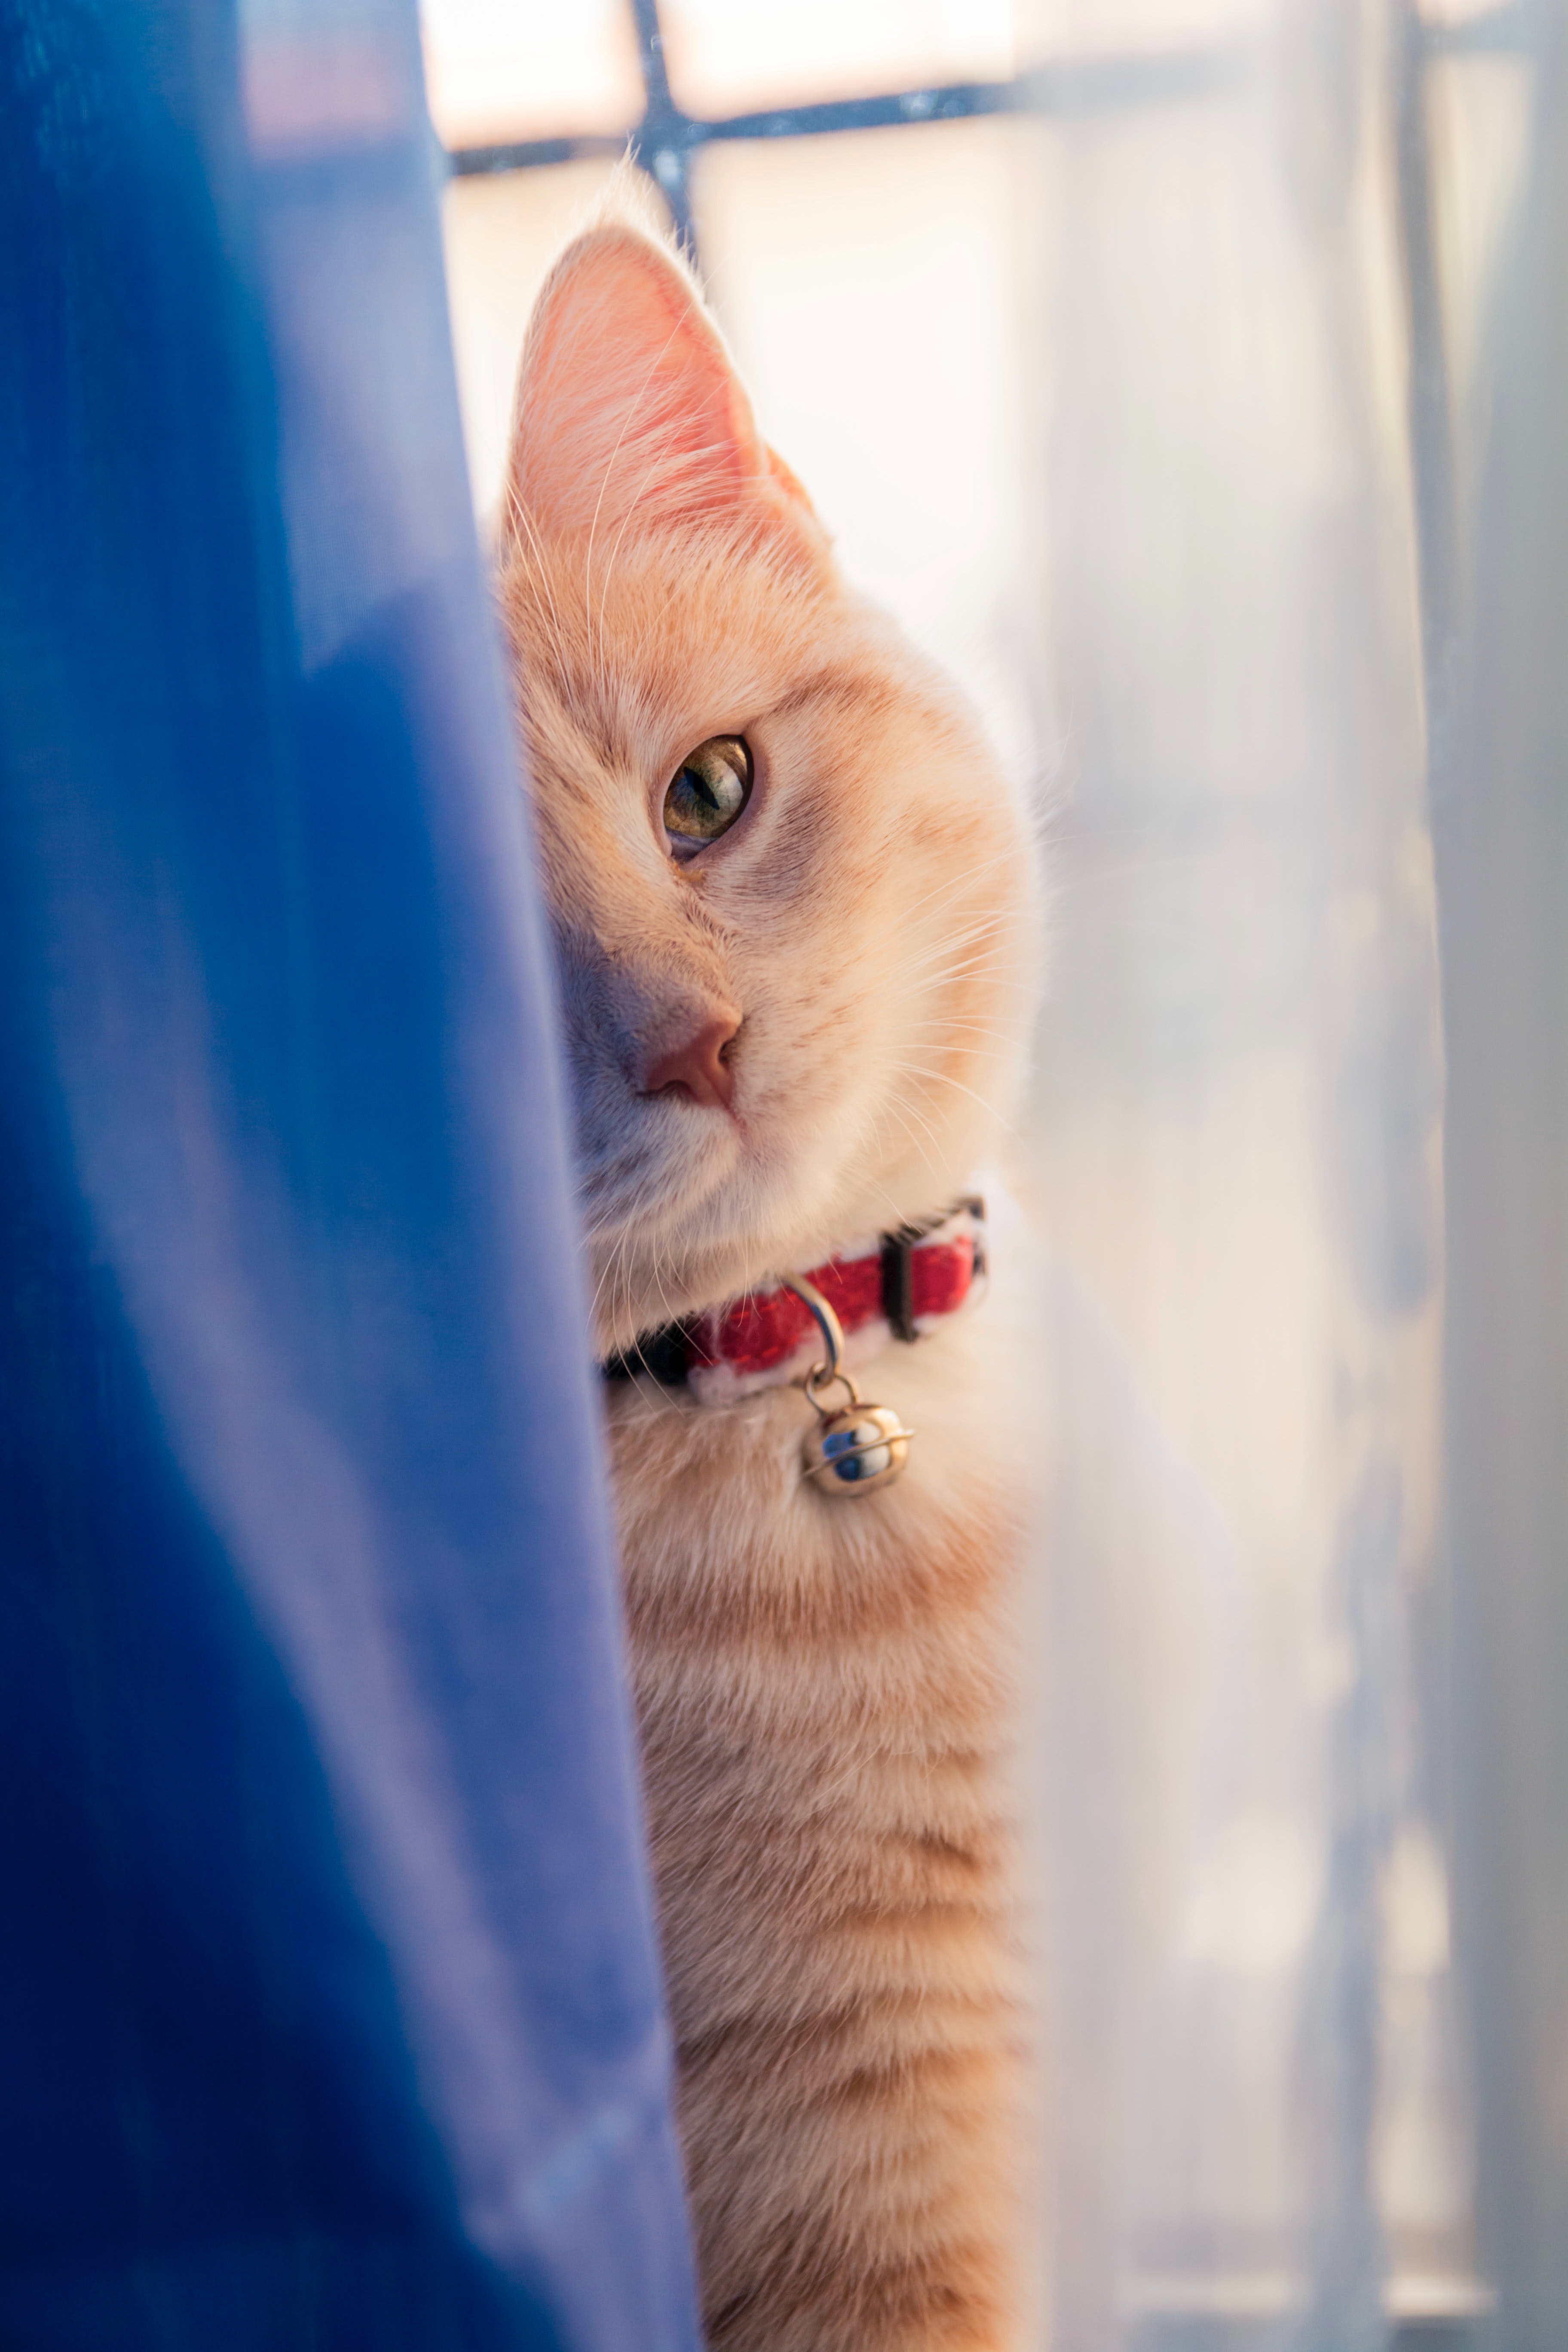
cat, small to medium sized cats, felidae, whiskers, skin, kitten, snout, eye, carnivore, turkish angora, turkish van, fawn, ear, Ojos azules, colorpoint shorthair, munchkin, burmilla